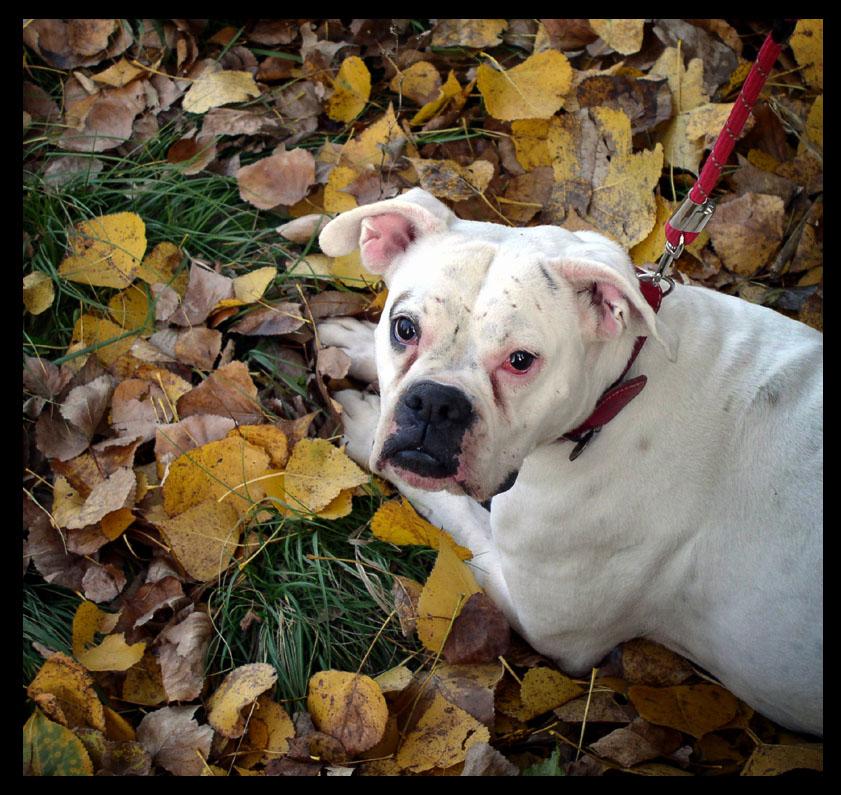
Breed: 225-n000082-boxer